Kundal

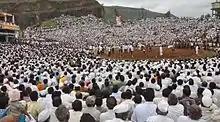
Maharashtra Kusti Maidan

The Kundal industrial area is the largest in the Sangli district. It includes companies like the Kranti Sugar Factory.